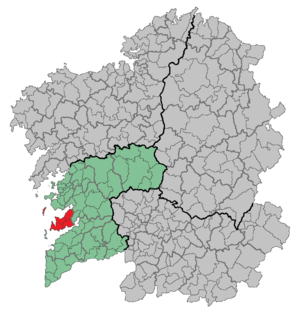
Morrazo est une comarque de la province de Pontevedra en Galice.